Jæren Line

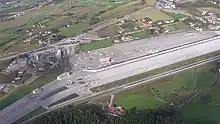
Ganddal Freight Terminal during construction

Reopening the Ålgård Line as part of the commuter rail service has also been proposed. The first of the line remains in use, allowing freight trains access to a cement factory. The line has officially been closed, but has not been abandoned. The National Rail Administration retains ownership and can in the future renovate the line for operation. The annual traffic potential for the Ålgård Line is 600,000 passengers. Plans call for stations at Vagle, Figgjo, Kongeparken and Ålgård. It is possible to continue the trains that currently terminate at Sandnes to Ålgård without new infrastructure investments to the Sørlandet Line. However, the Ålgård Line would need a full upgrade, including new tracks, electric system and signaling. Ålgård is also a good location for a park and ride for European Road E39.